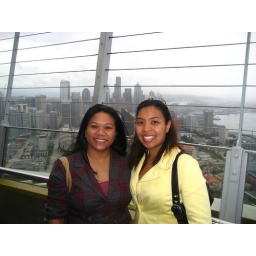
The lake behind us is Lake Union. The same lake they filmed the boat house scenes from &amp;quot;Sleepless in Seattle&amp;quot;